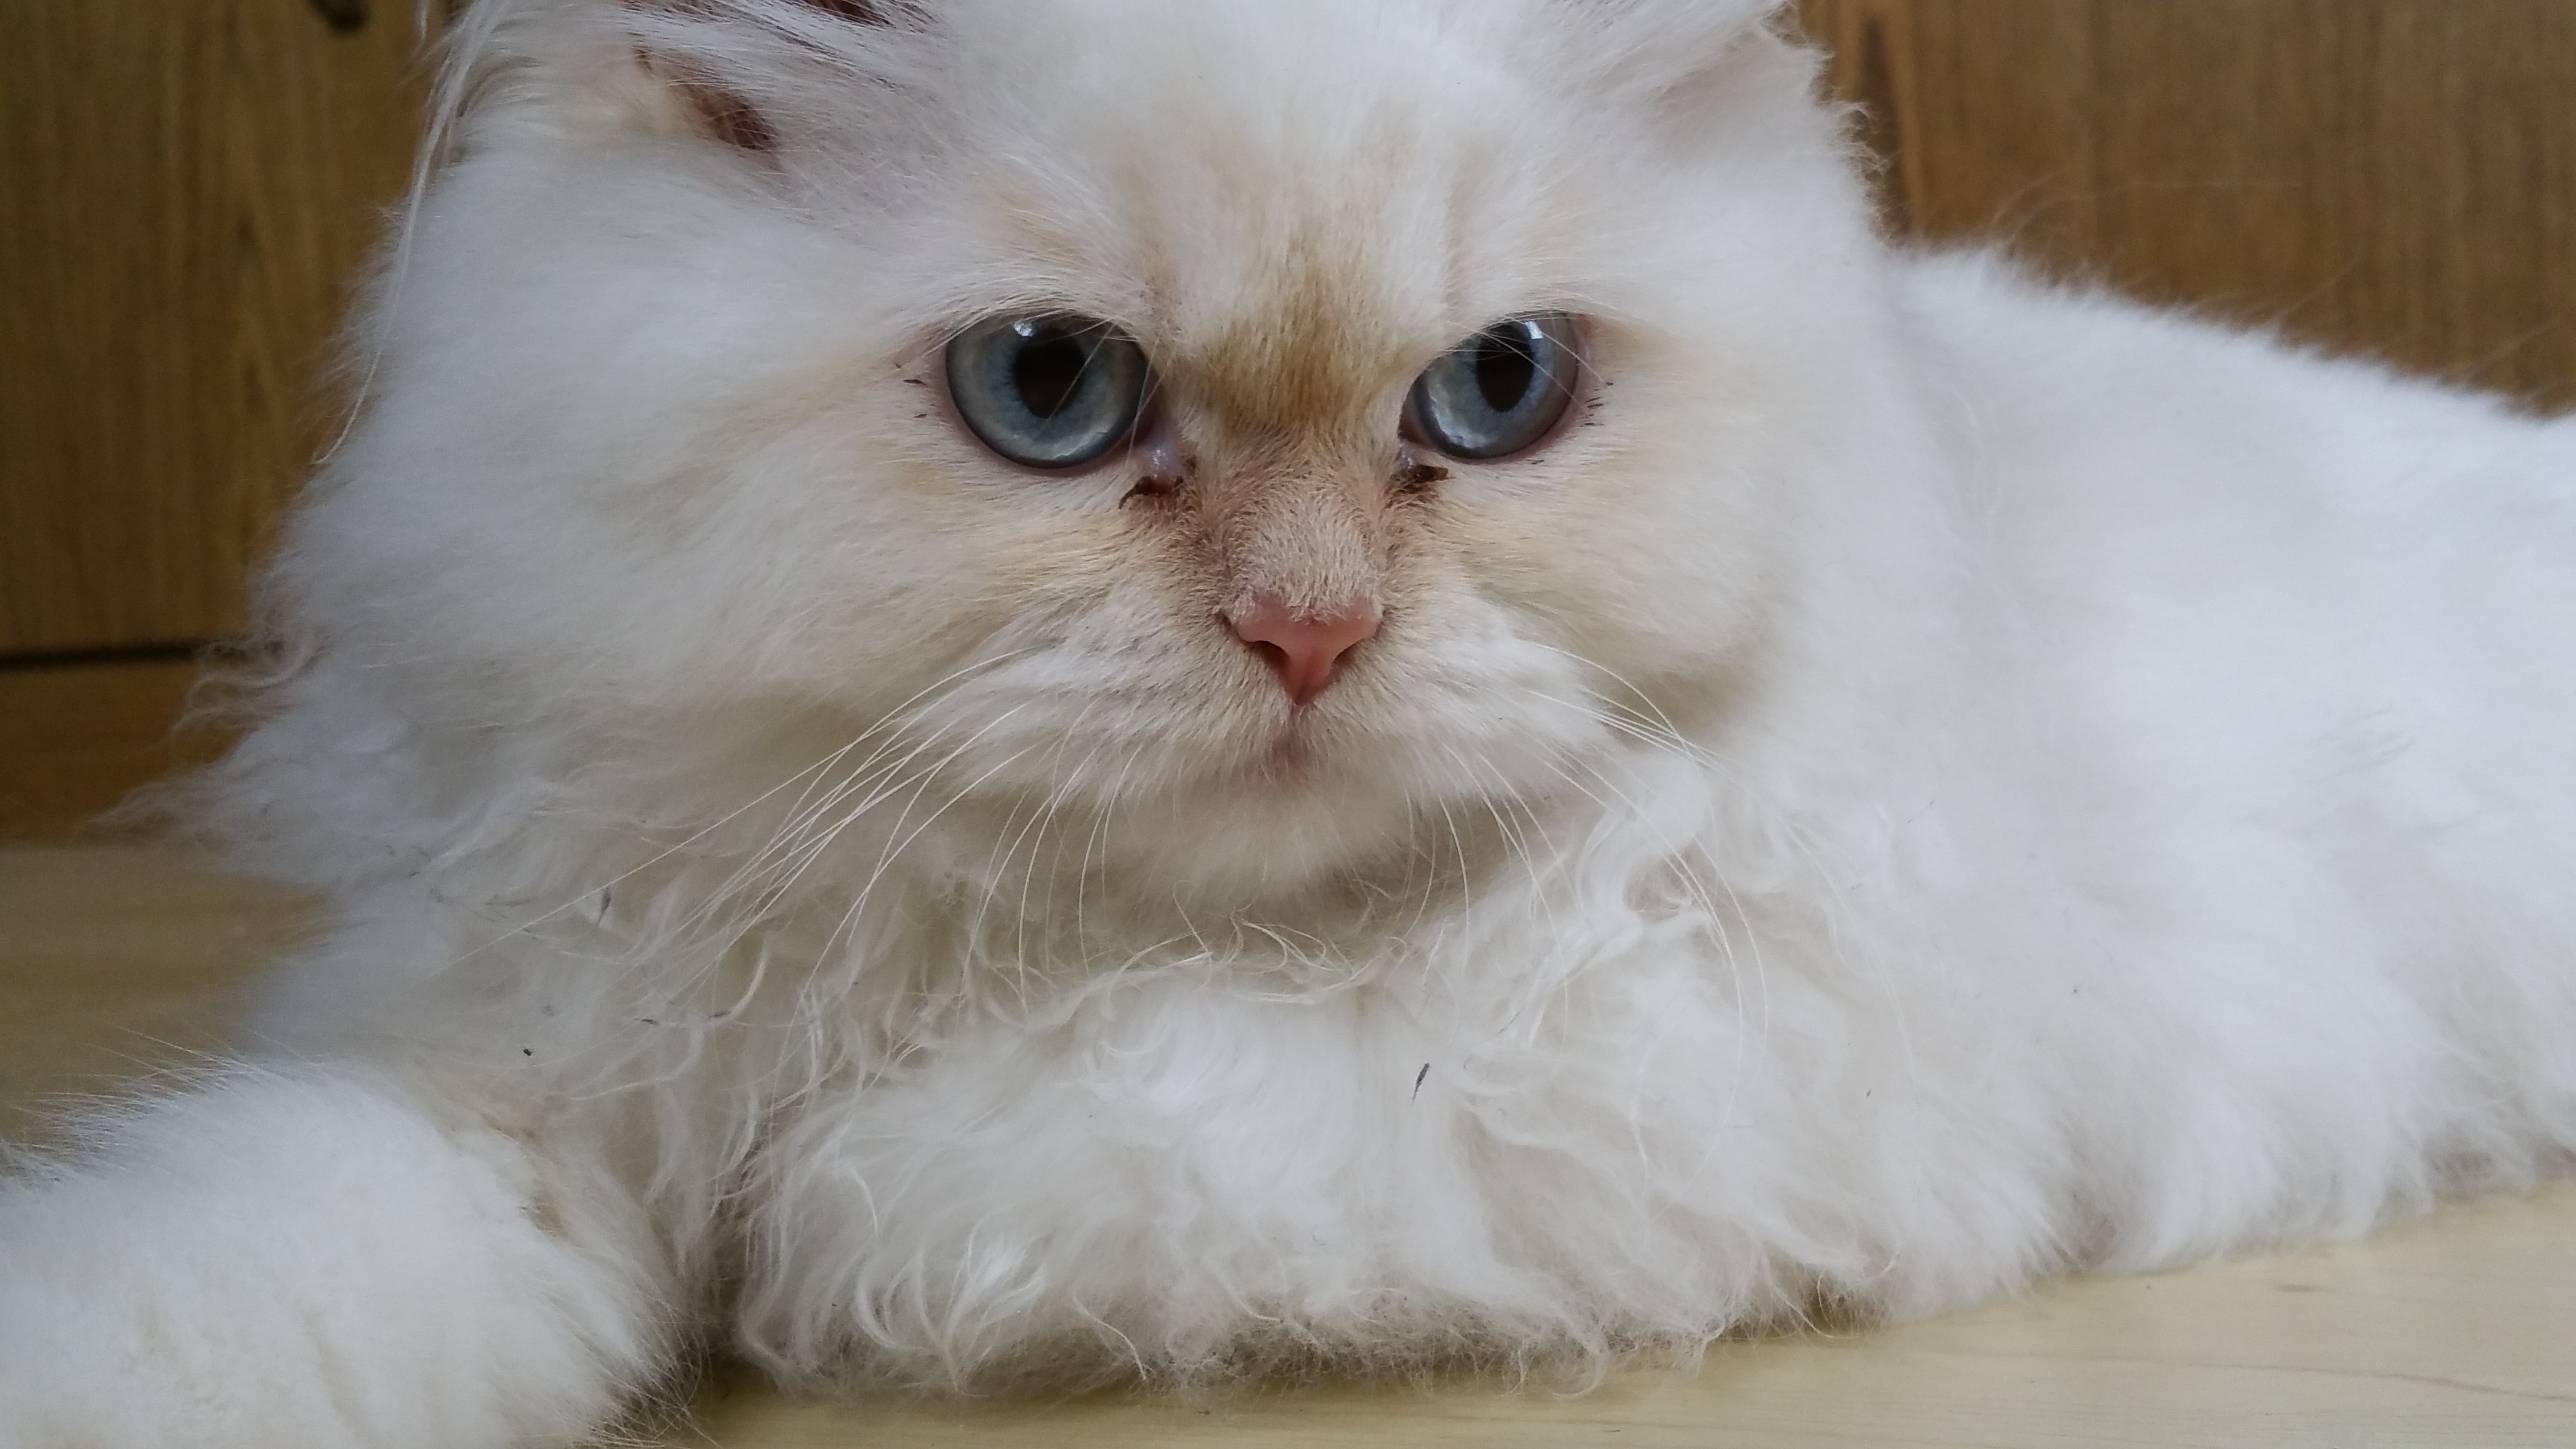
white, cat, mammal, whiskers, vertebrate, ragdoll, himalayan, persian, small to medium sized cats, cat like mammal, carnivoran, domestic short haired cat, domestic long haired cat, british semi longhair, birman, turkish angora, napoleon cat